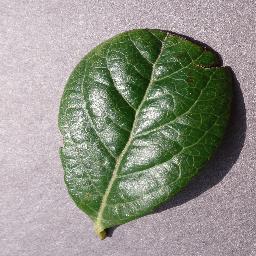
Label: Blueberry___healthy